National Herbarium of the Netherlands

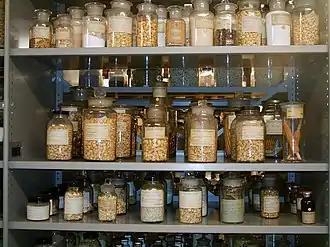
Dried Cereal grains and other products (2007)

The National Herbarium of the Netherlands (Dutch: "Nationaal Herbarium Nederland") is one of largest herbaria in the world with some 5.5 million specimens. It was established in through a decentralized merger of the major university herbaria of Leiden (also known as the Rijksherbarium), Utrecht and Wageningen. Each of the three had its own focus.